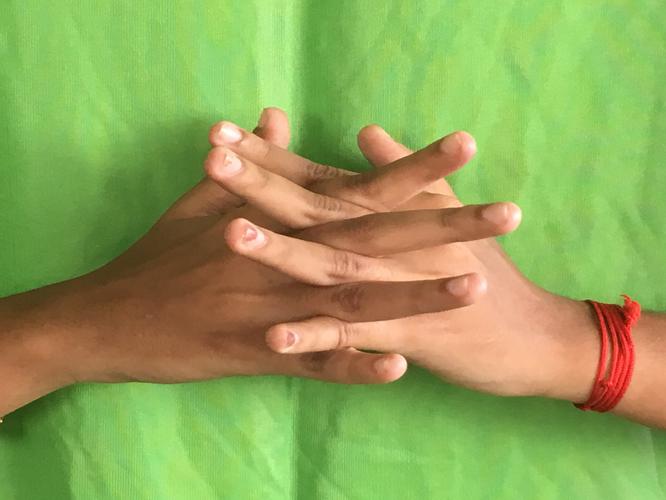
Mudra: Karkatta
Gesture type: double_hand